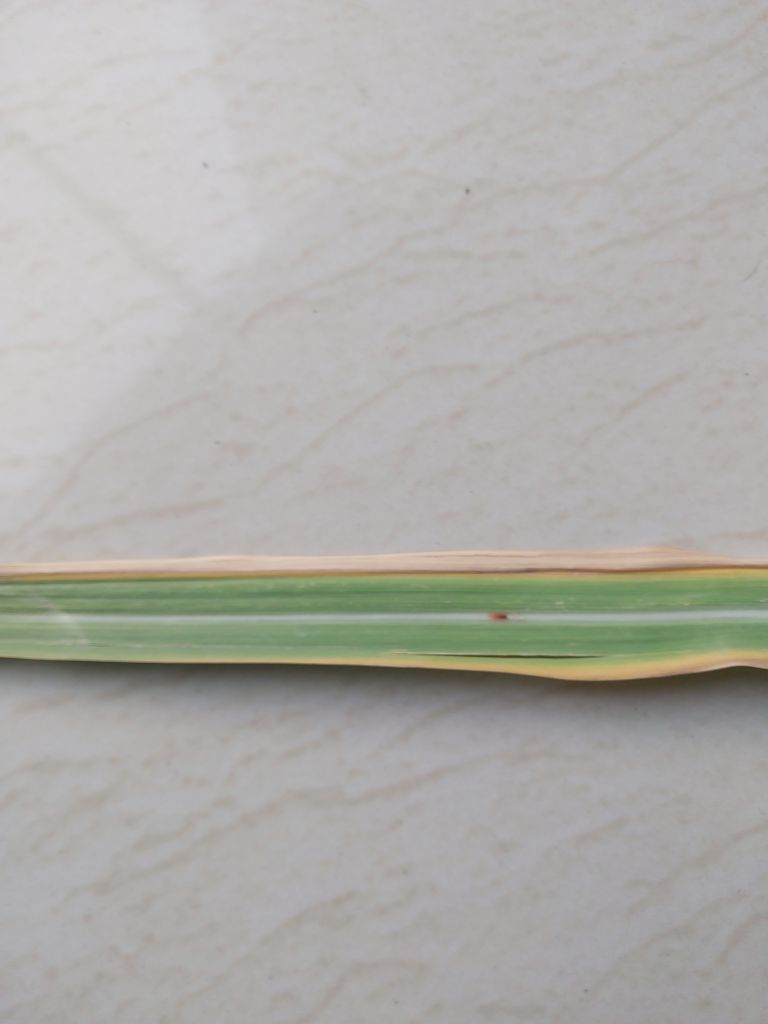
Label: Brown Spot